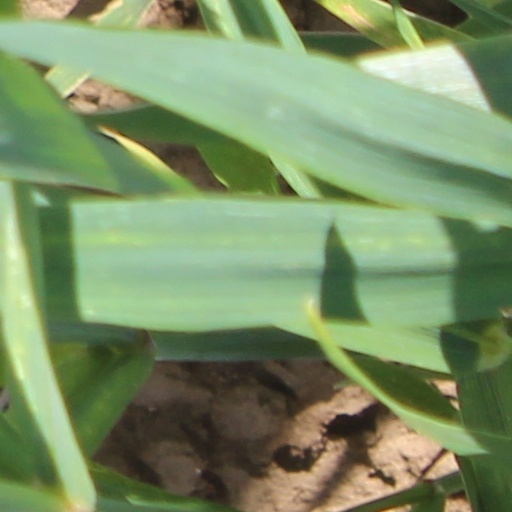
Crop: wheat